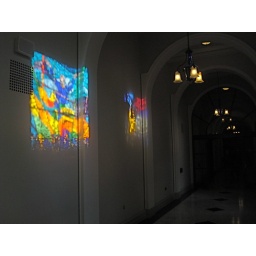
Memorial stained glass window projected onto the wall by the sun